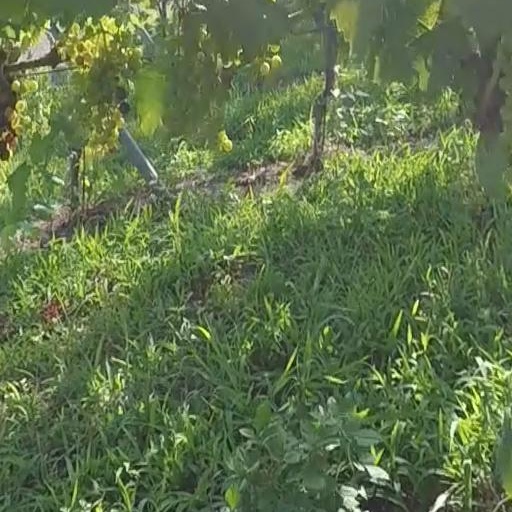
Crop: grape